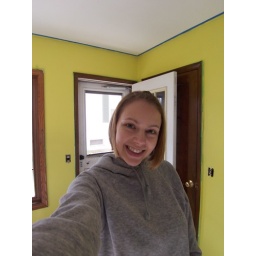
me in our happy yellow kitchen